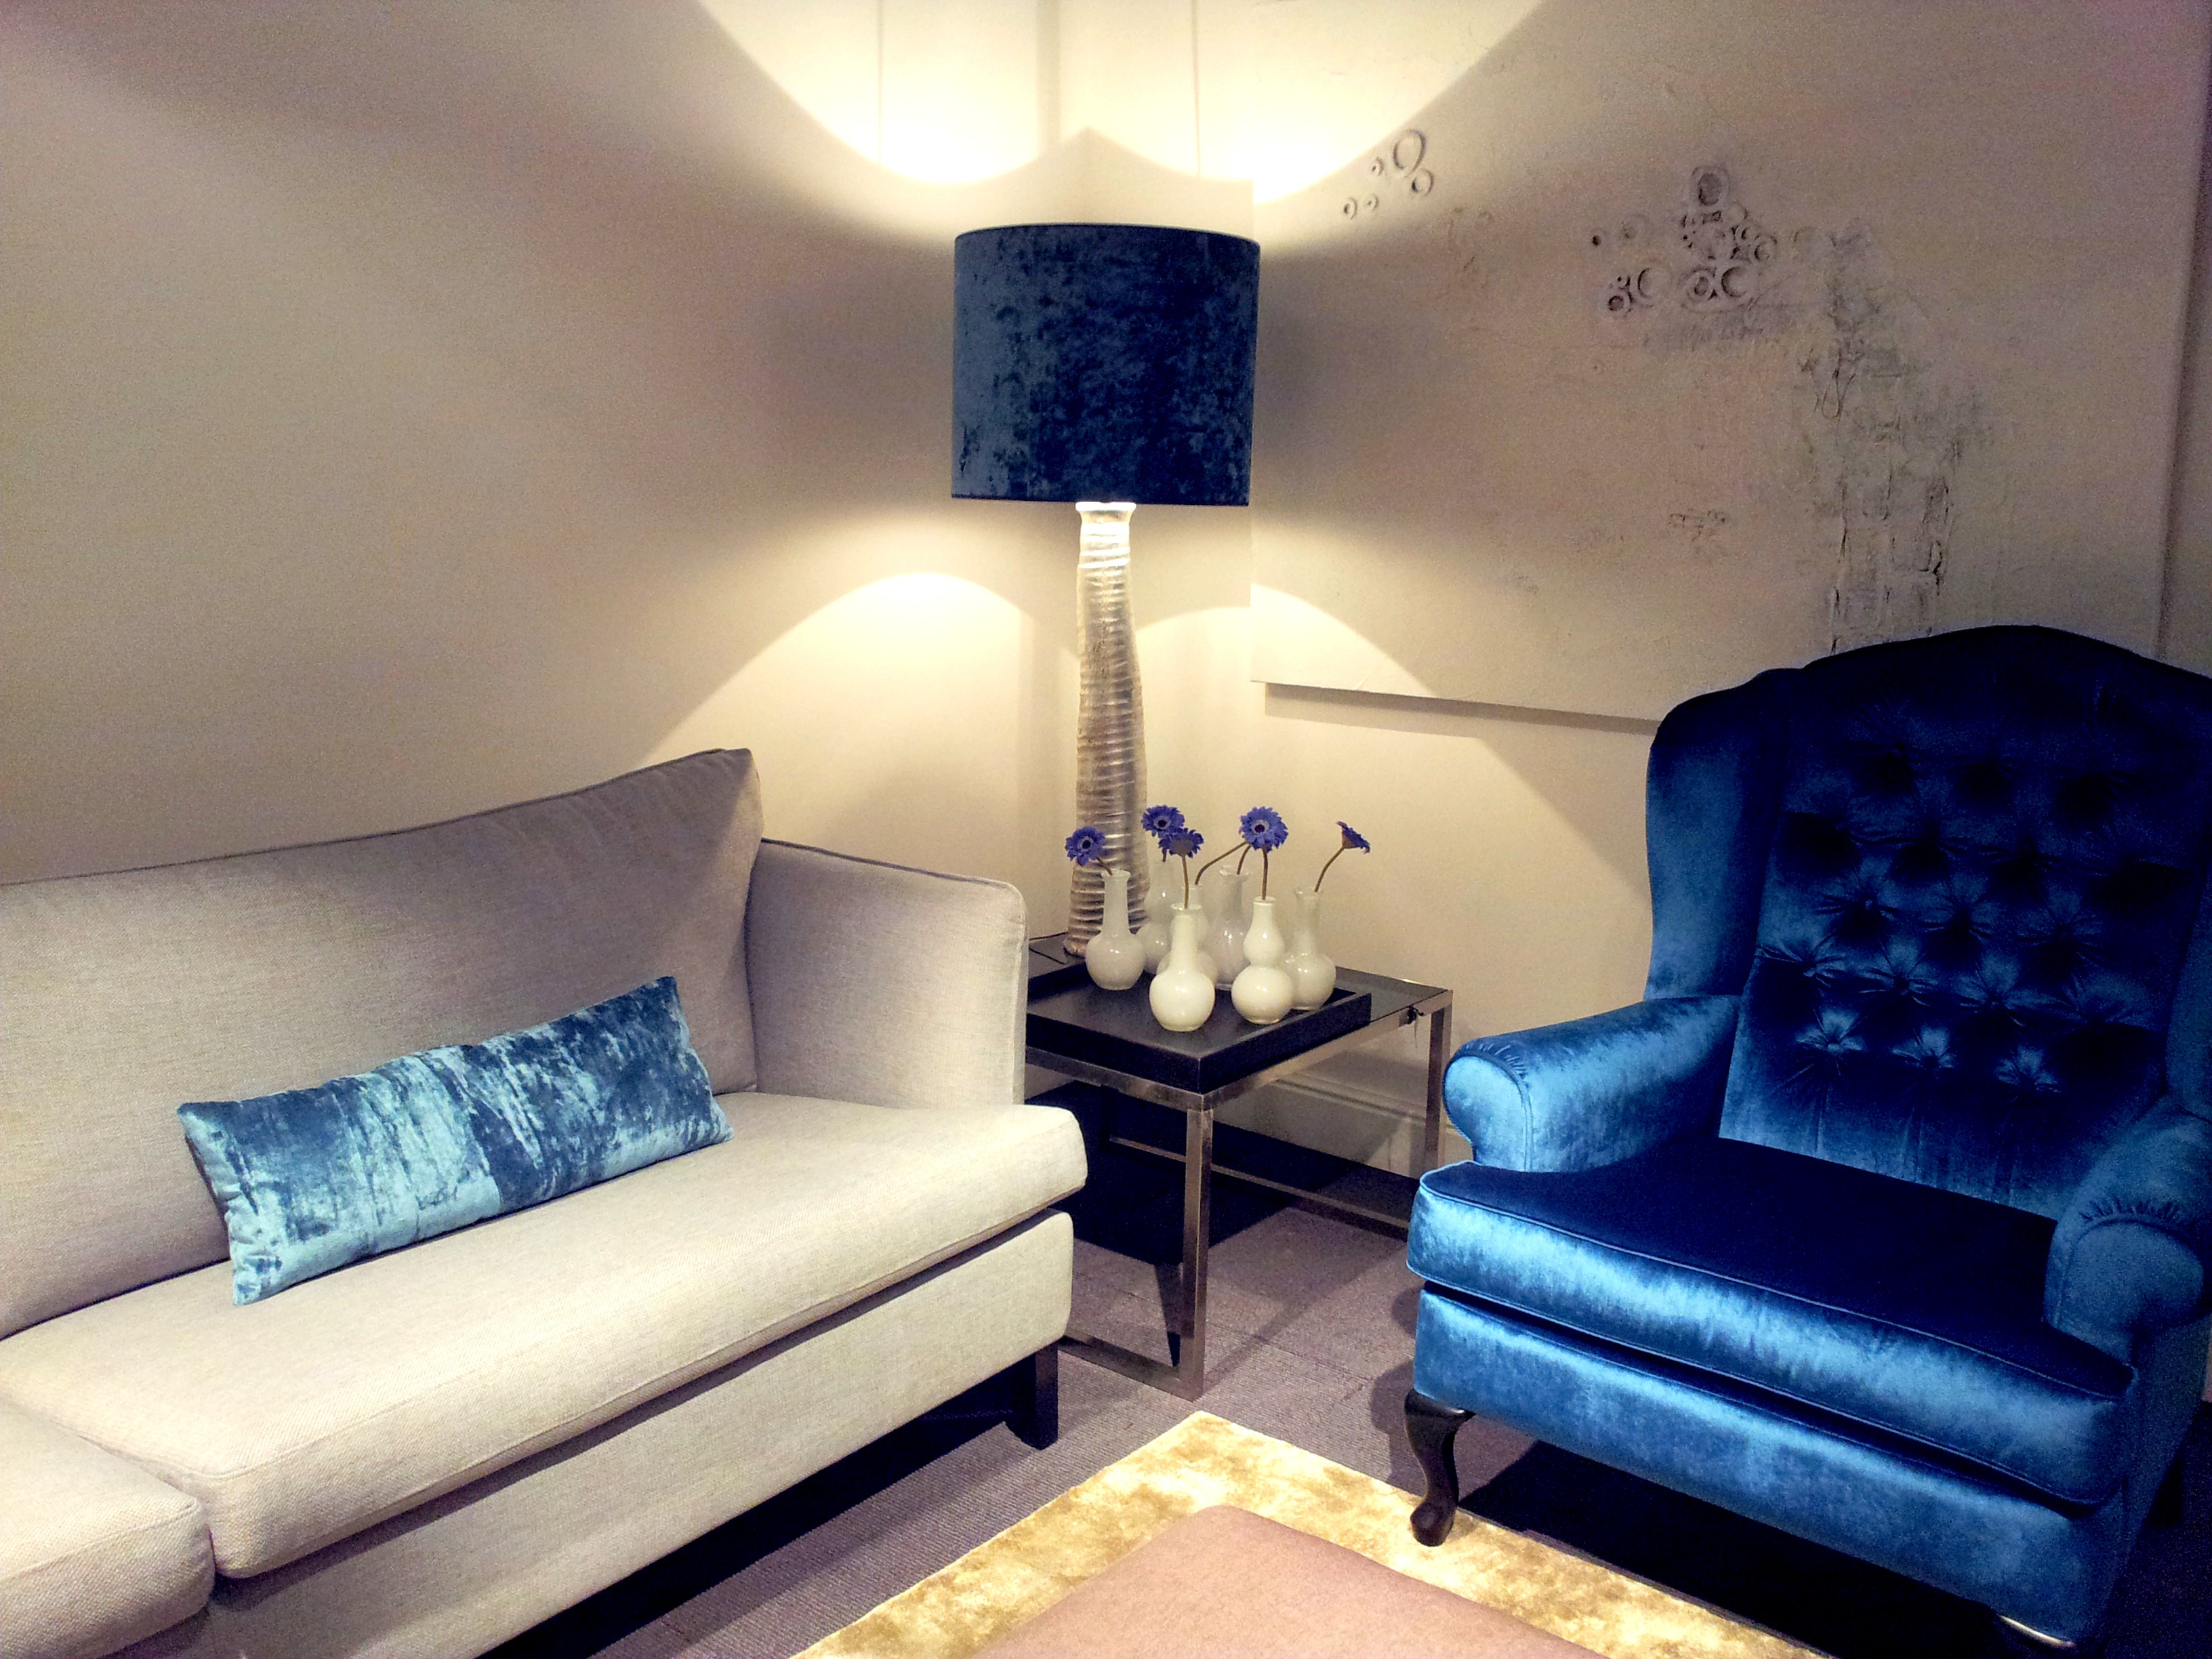
atmosphere, cottage, property, blue, living room, furniture, room, bedroom, apartment, interior design, design, suite